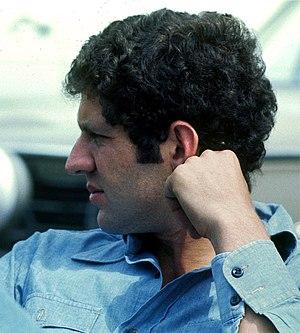
Jody Scheckter est un ancien pilote automobile sud-africain né le 29 janvier 1950 à East London. Il a notamment disputé 112 Grands Prix de Formule 1 entre 1972 et 1980, décrochant un total de 255 points, signant 10 victoires, 33 podiums, 5 meilleurs tours en course et 3 pole positions. Jody Scheckter a été sacré champion du monde de Formule 1 en 1979.
Cet article rassemble la liste des pilotes de Formule 1 ayant marqué des points en championnat du monde, classés par pays d'origine, avec la période où les points ont été marqués.